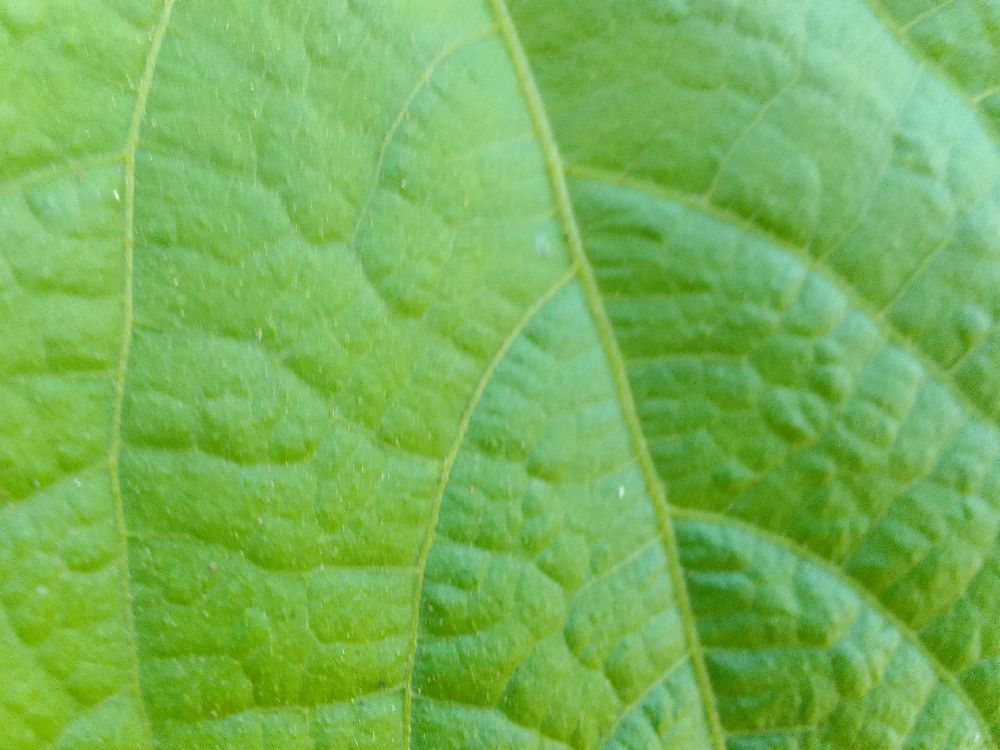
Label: healthy